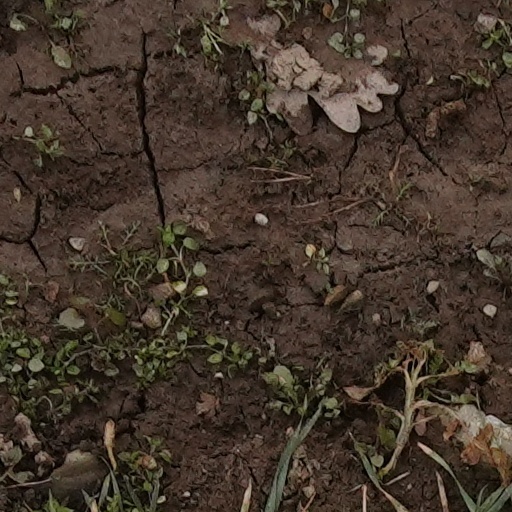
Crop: wheat